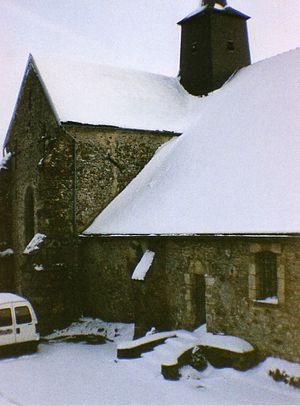
Eglise du village de Corrobert, Marne, France.
Corrobert est une commune française, située dans le département de la Marne en région Grand Est.